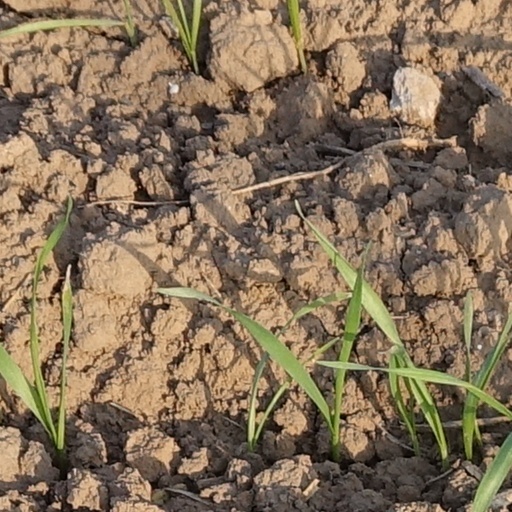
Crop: wheat